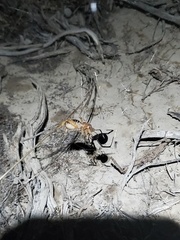
Species: Lactrodectus_hesperus